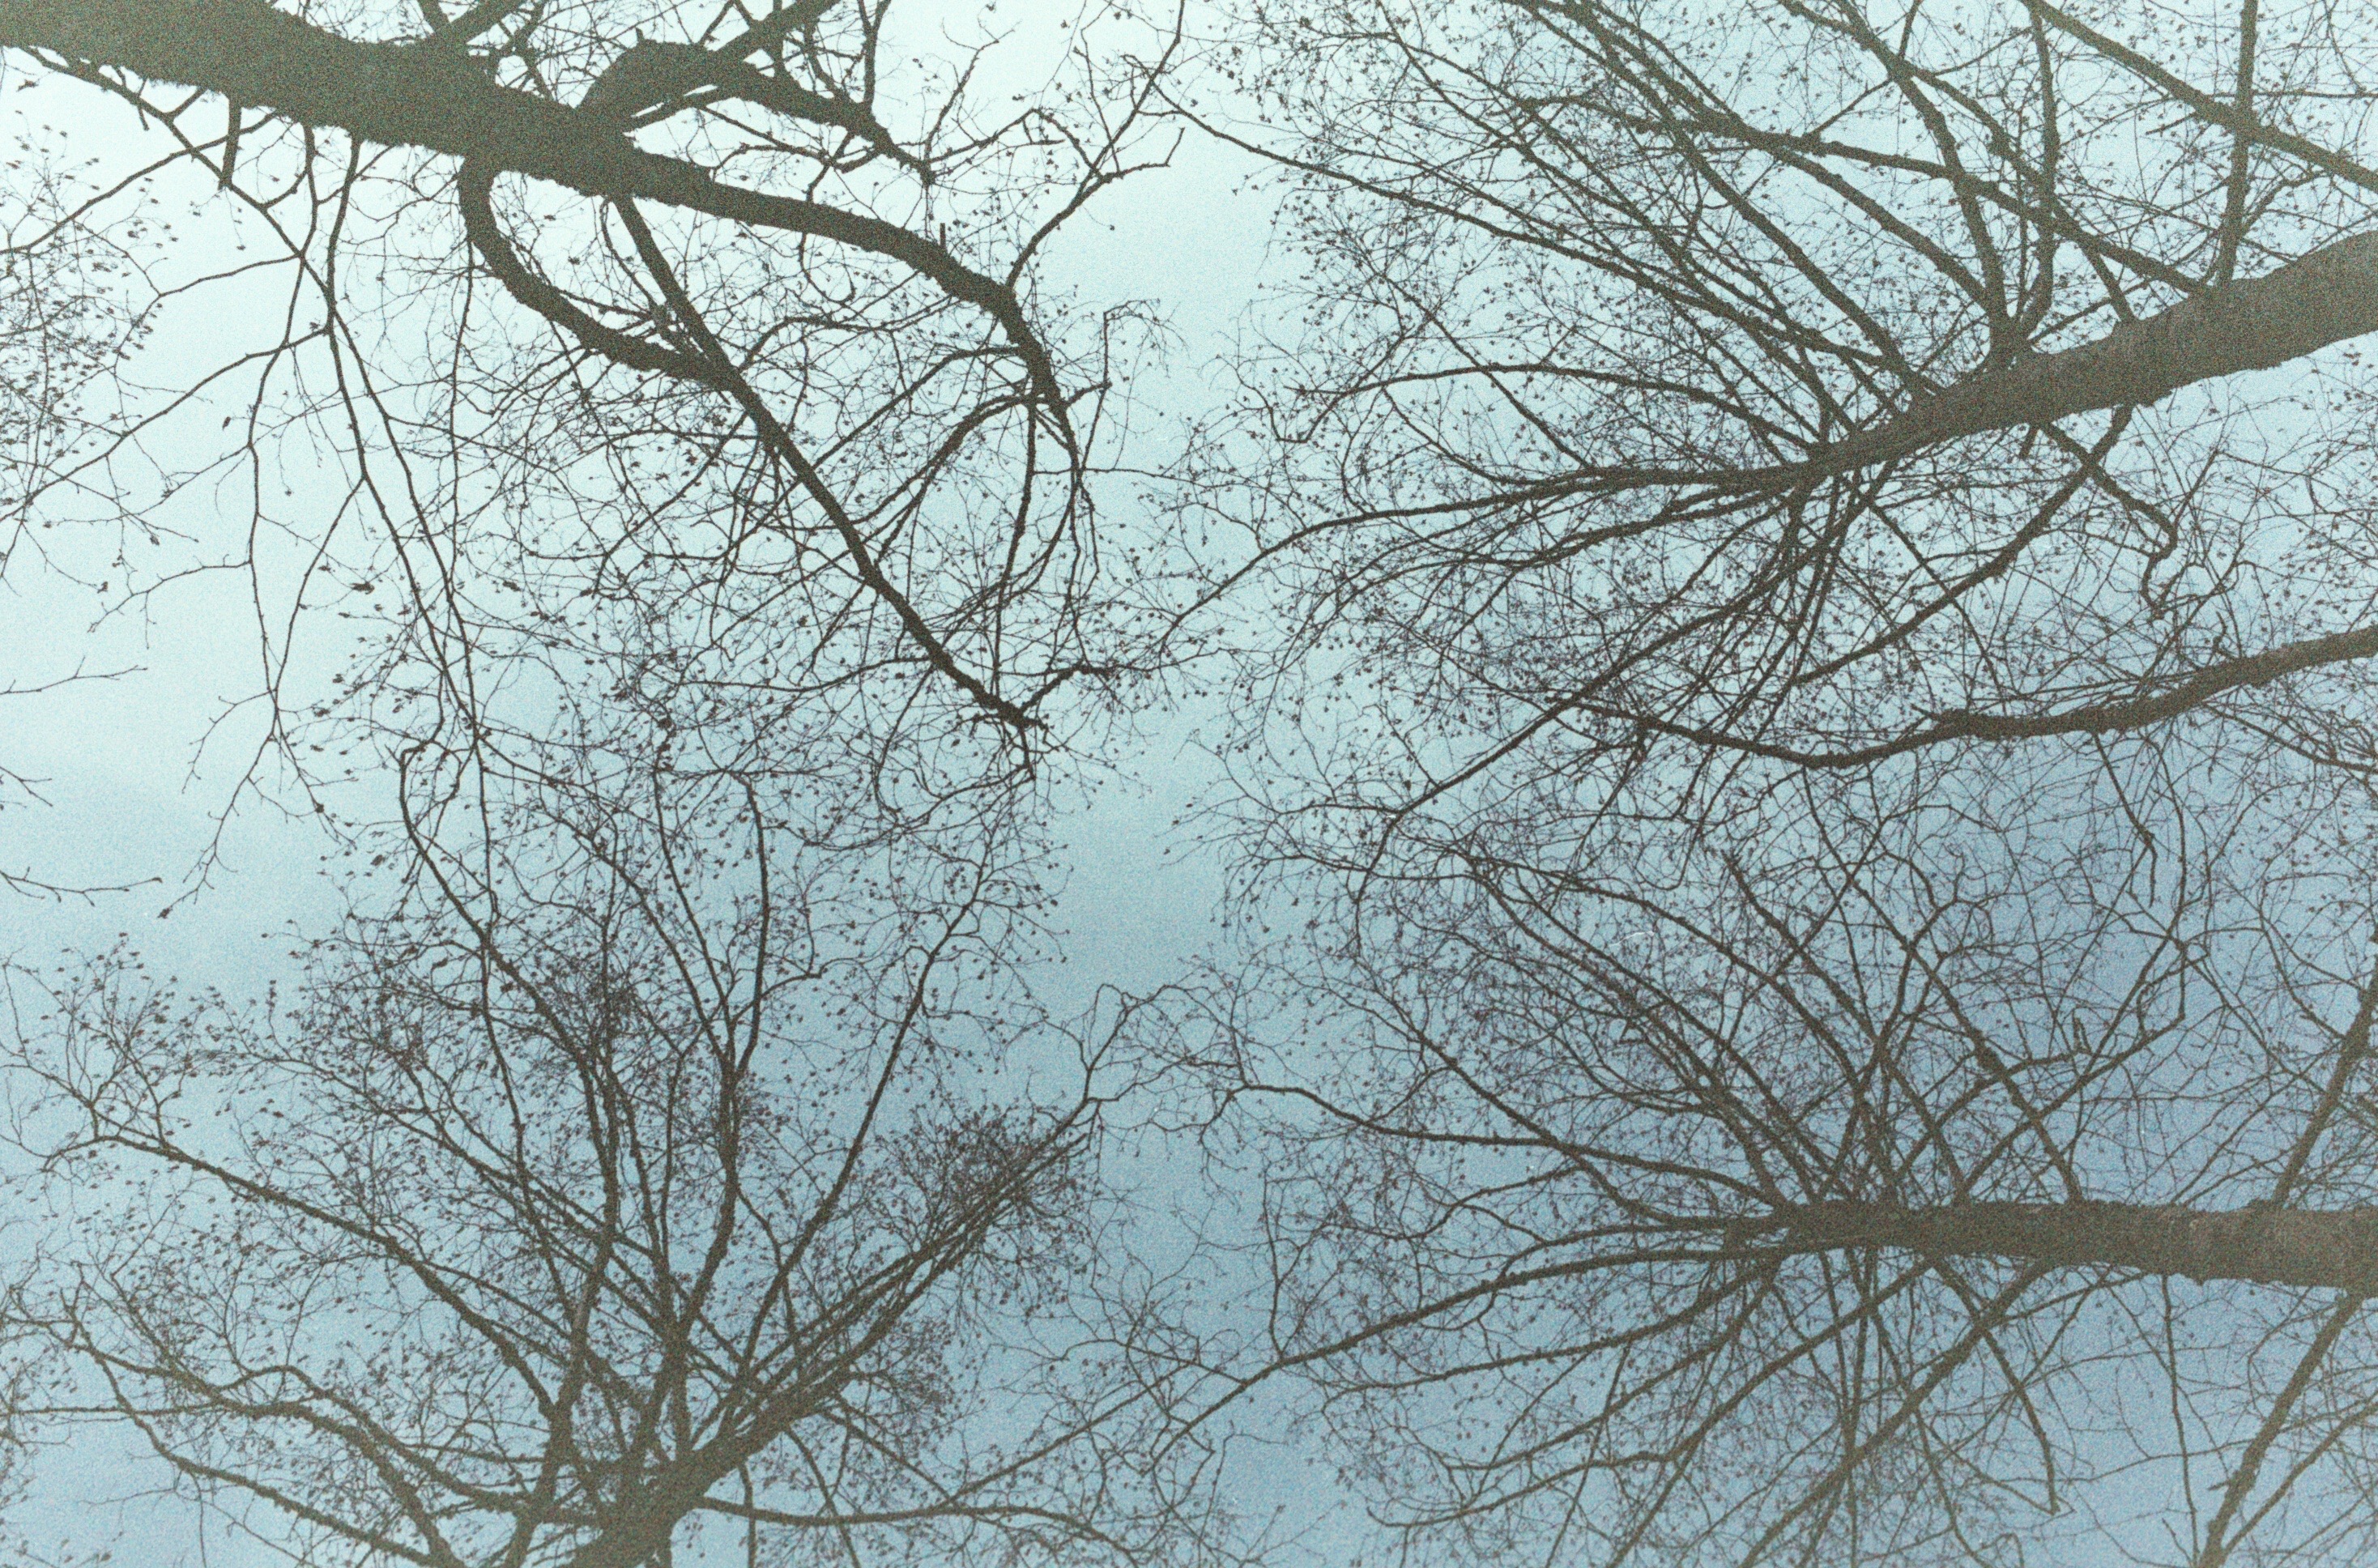
tree, branch, snow, winter, plant, sky, frost, ice, weather, season, twig, trees, ae1, canonae1, branches, angle, arboles, grainy, hawthornepark, expiredfilm, surreybc, freezing, arvores, atmospheric phenomenon, woody plant